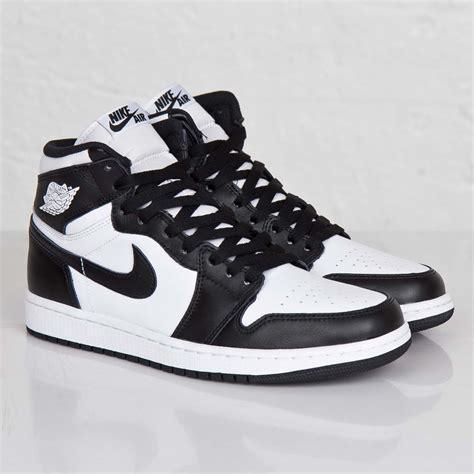
Brand: Jordan
Model: 1 OG